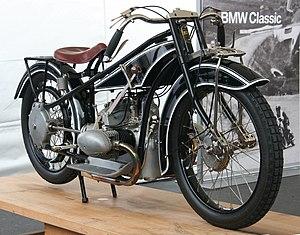
La BMW R 32 est le premier modèle historique de moto du constructeur automobile et de moto allemand BMW fabriqué à 3090 exemplaires entre 1923 et 1926.